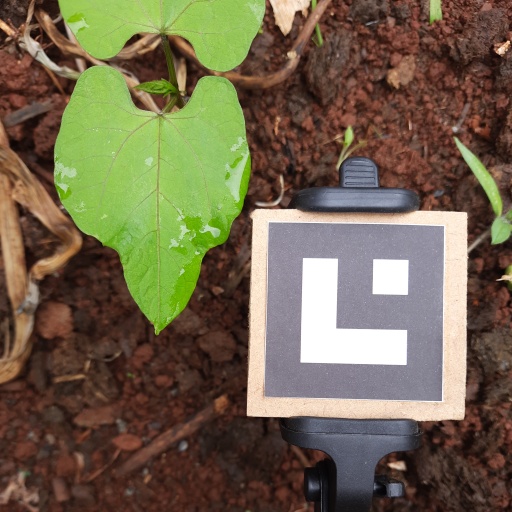
Observations: wavy surface, no eating holes, with water drops, under shade